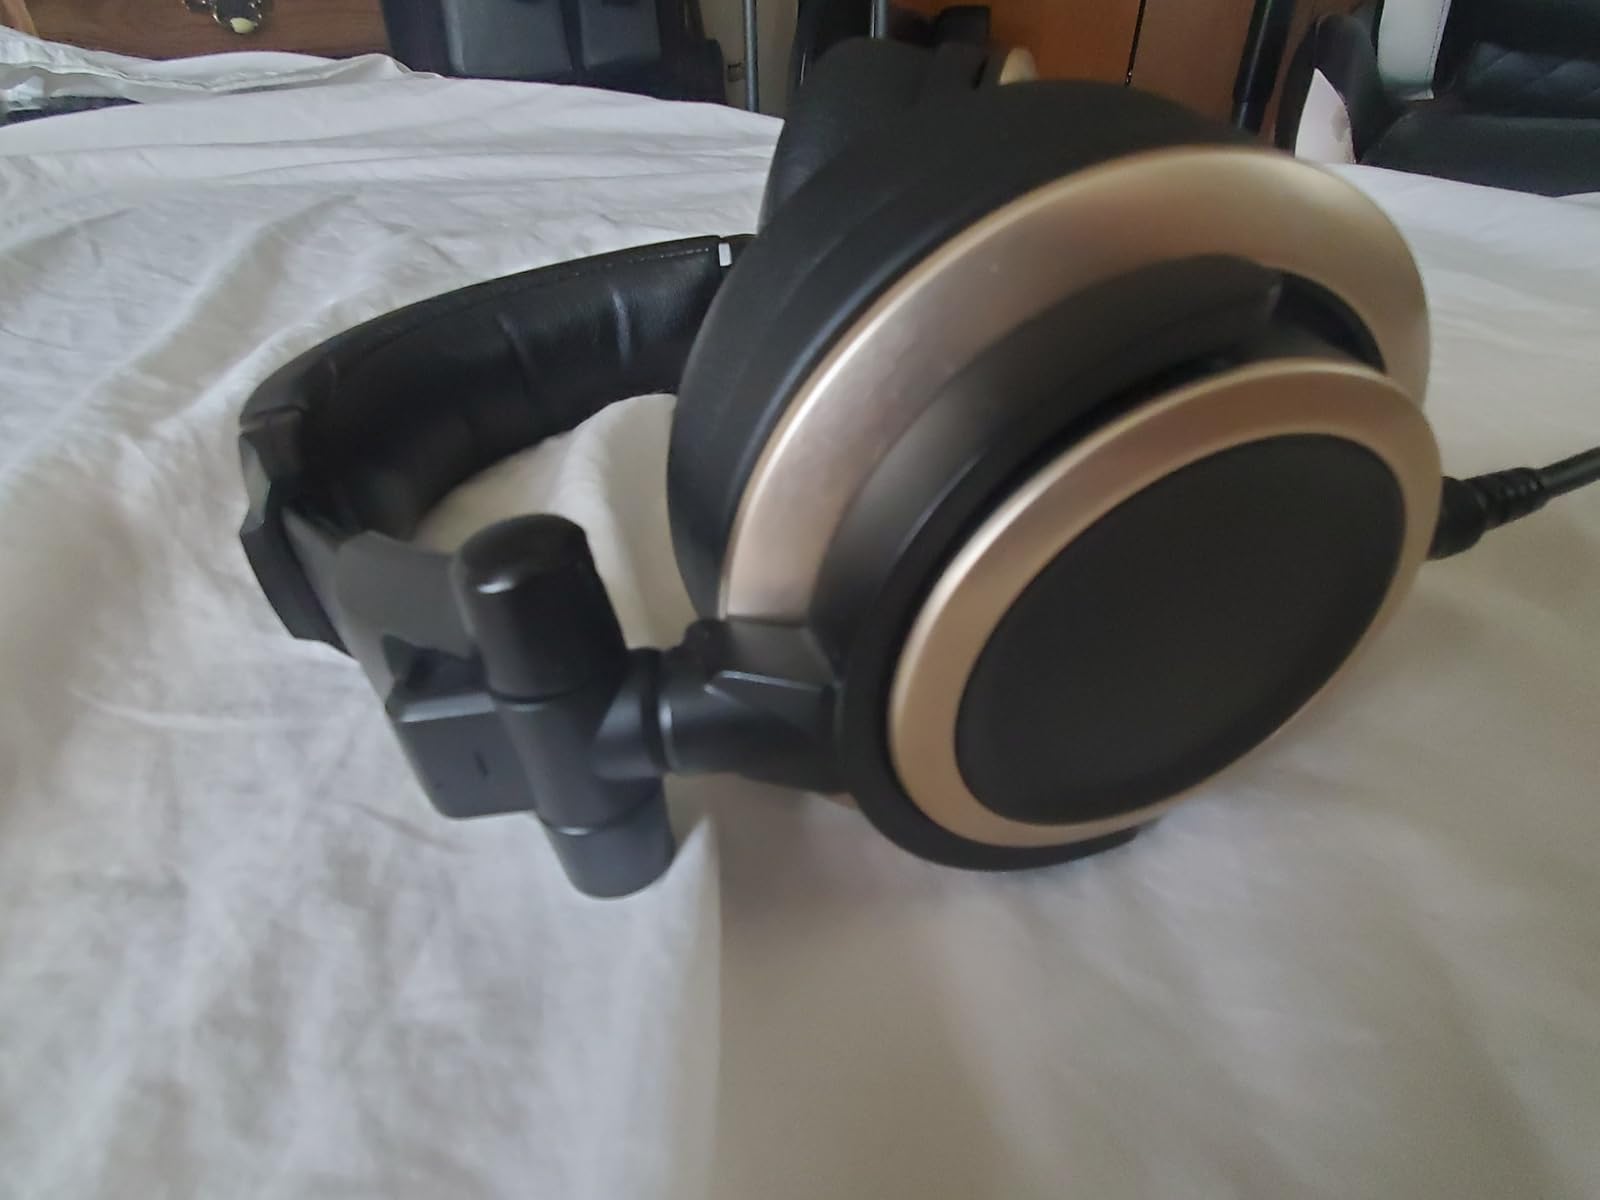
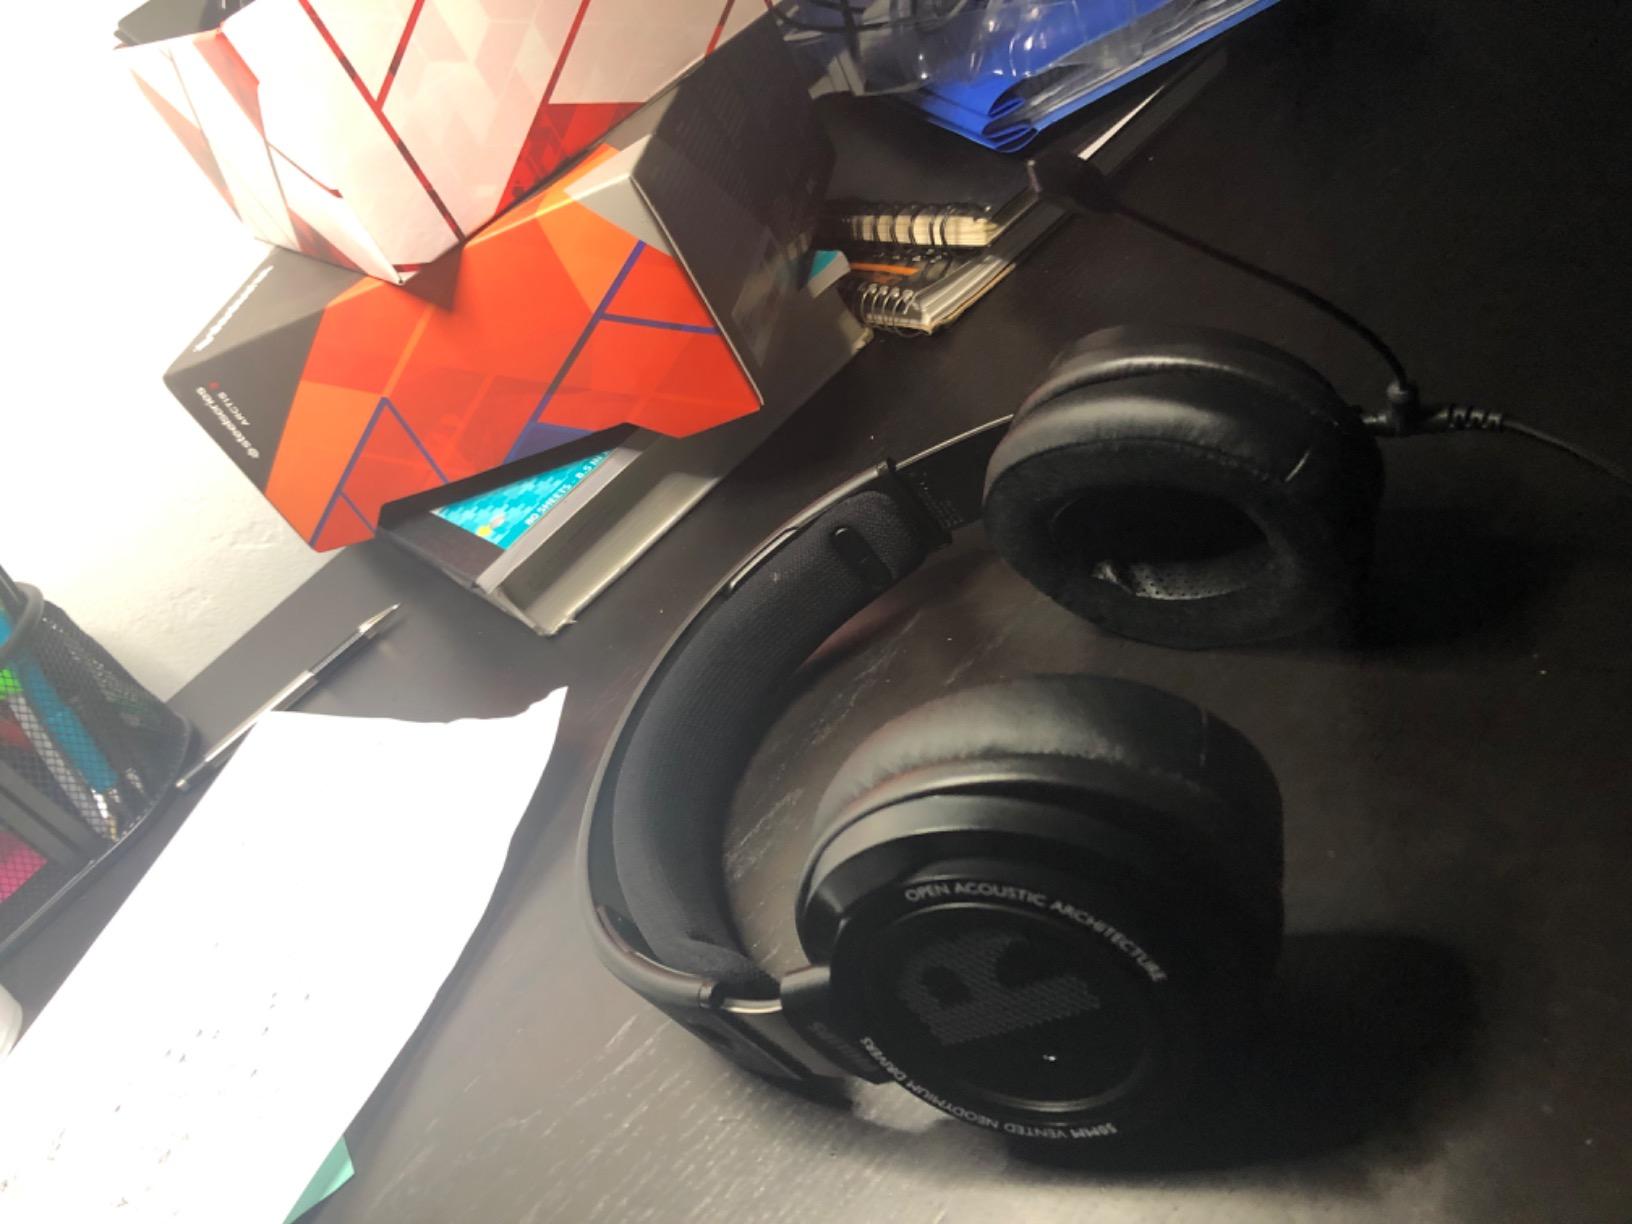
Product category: headphones
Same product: no